National Security Council (Spain)

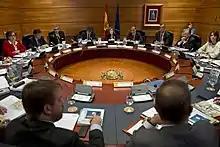
A meeting of the Situation Committee in 2014, chaired by Deputy PM Sáenz de Santamaría.

The National Security Act, in its article 21, section 1, letter h, grants the Council the power to create support bodies to carry out its functions. Since 2013, 8 support bodies have been created: